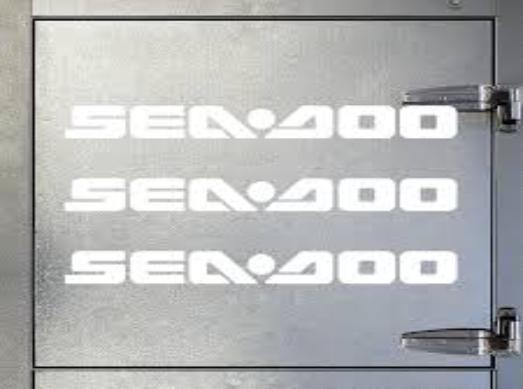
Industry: Sports